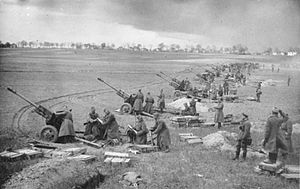
Slaget om Berlin / Strategi
Sovjetisk artilleri nærmer sig Berlin, april 1945.
Slaget om Berlin var det sidste store slag på Østfronten under 2. verdenskrig. Slaget stod mellem Tysklands sidste reserver og Sovjetunionens styrker overlegne både med hensyn til mandskab og materiel.